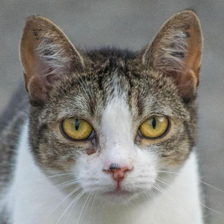
Label: animals